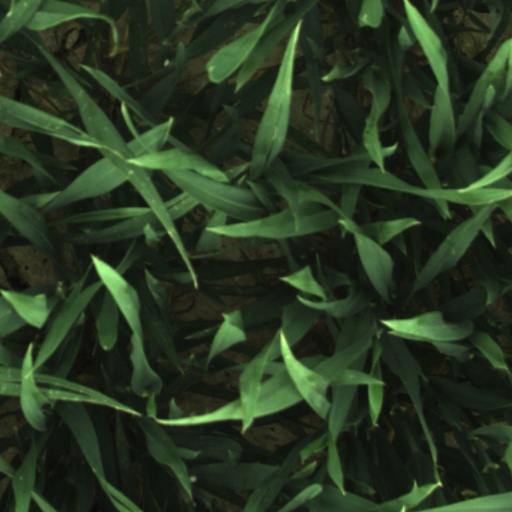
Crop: wheat